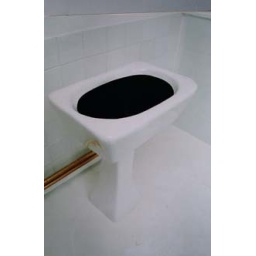
Hand made/Sculpted from Polysyrene and plaster. Painted in white gloss. The sink is filled with used engine oil.